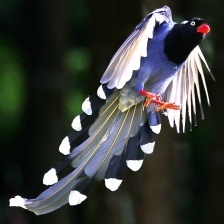
Species: TAIWAN MAGPIE
Scientific name: UROCISSA CAERULEA
ImageNet parent category: magpie